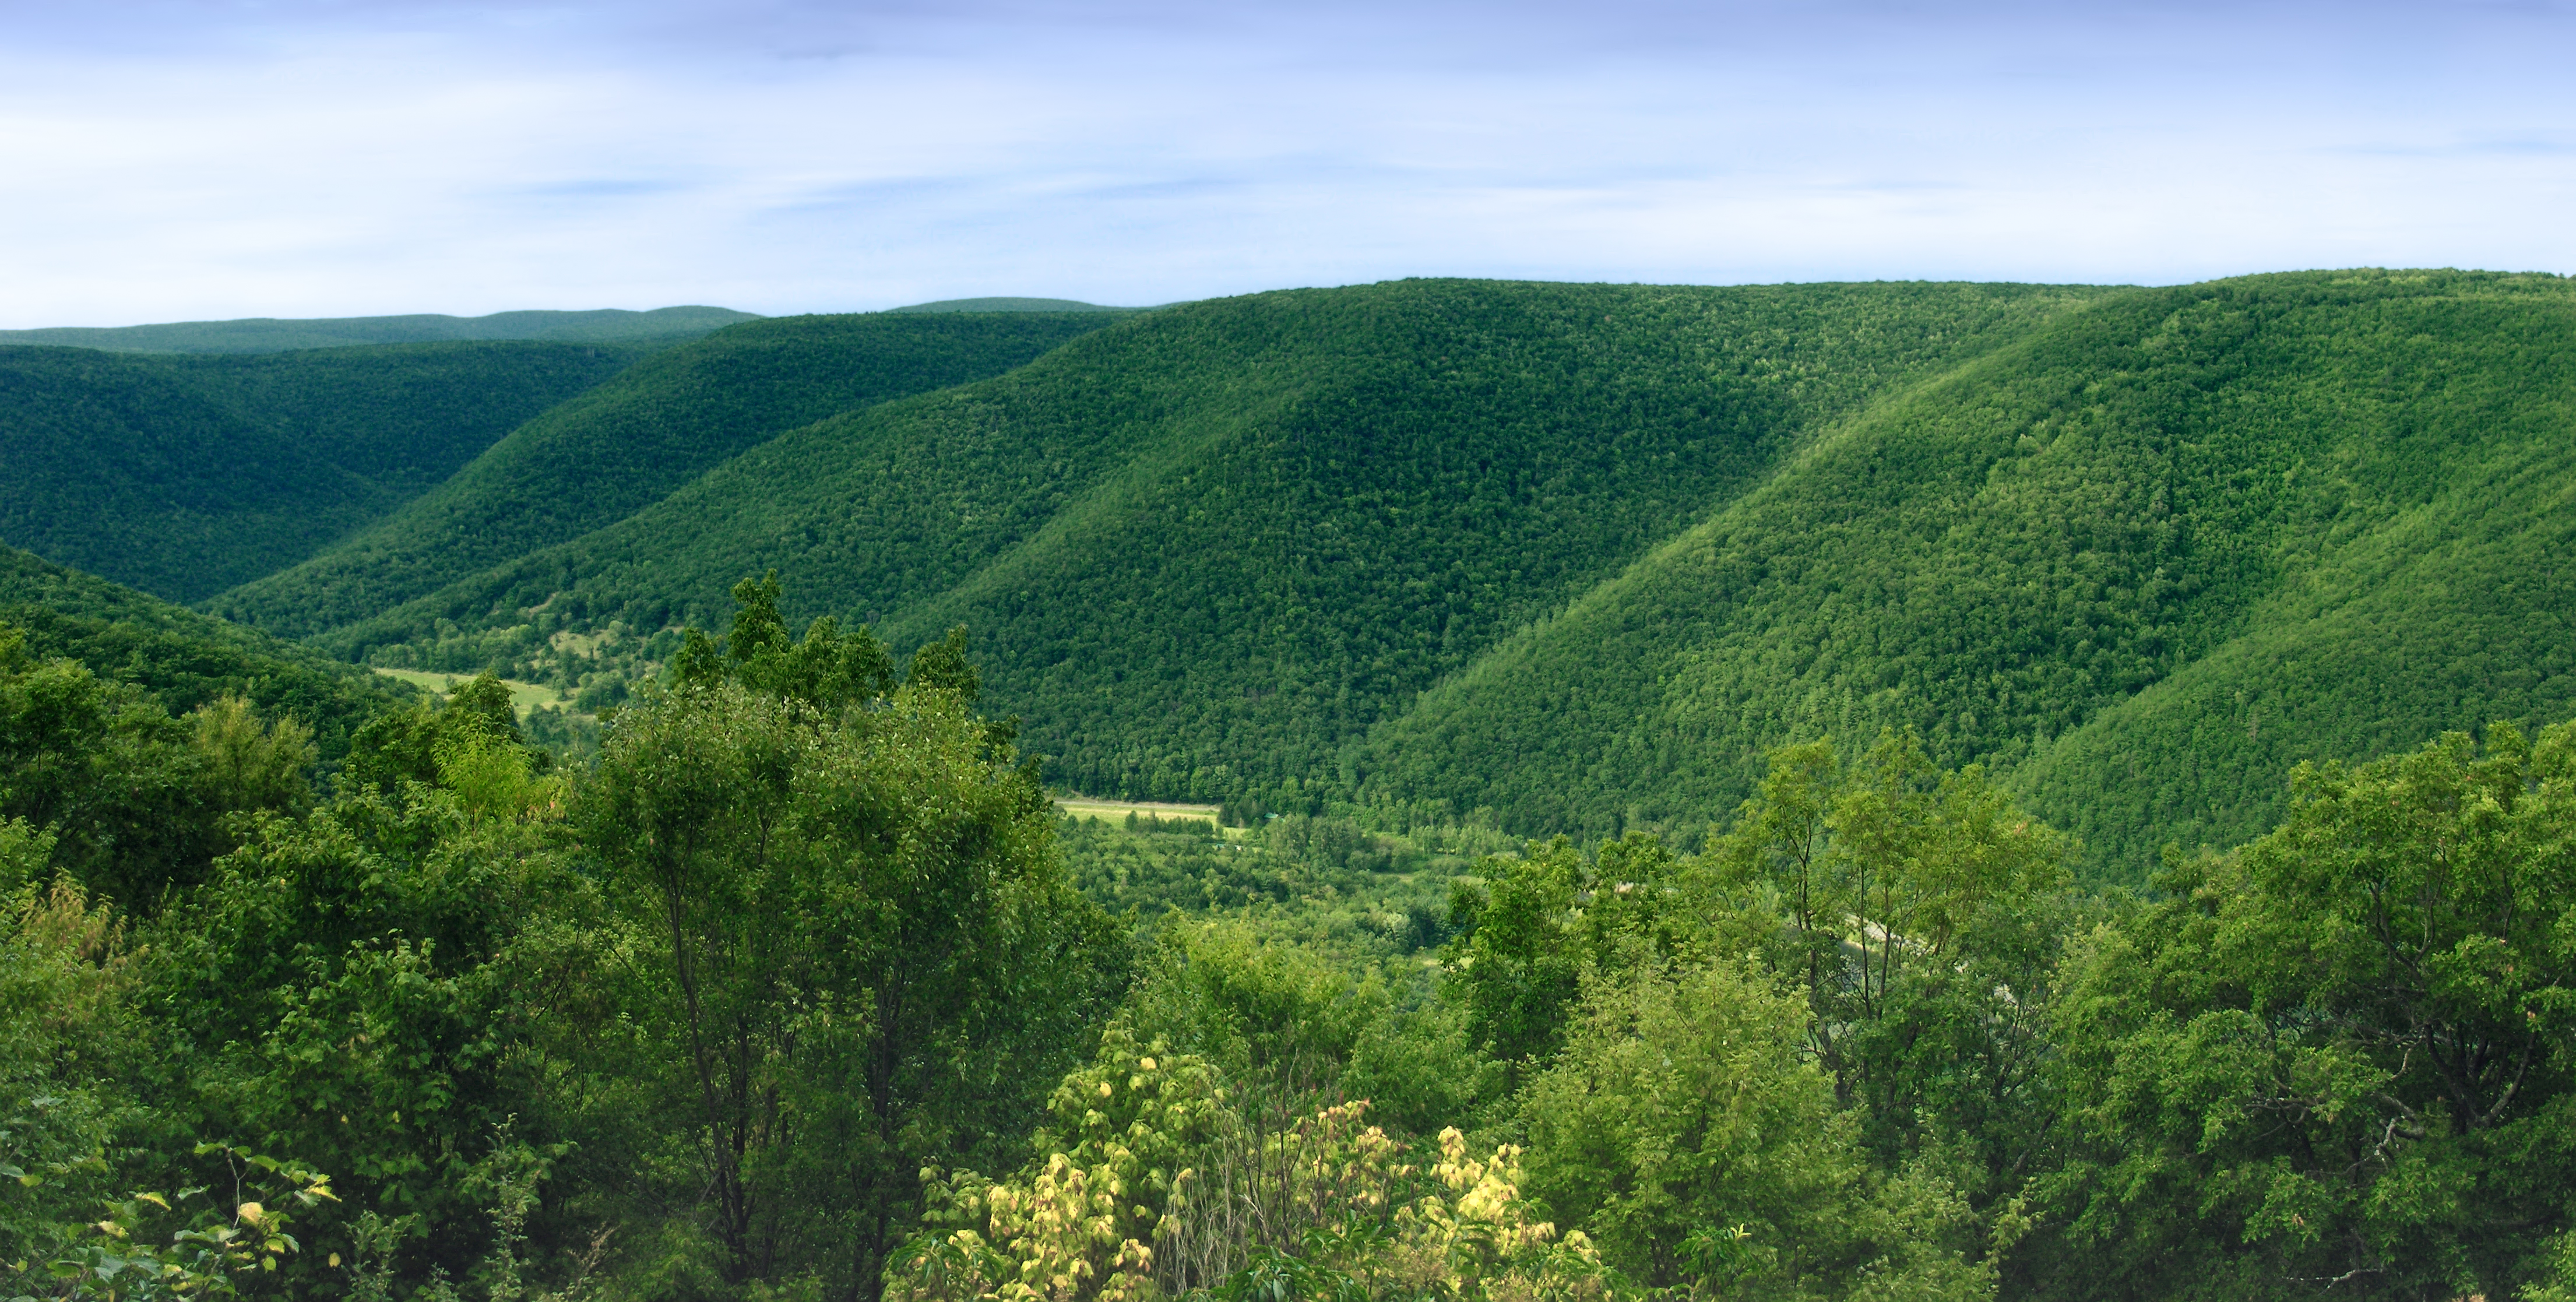
landscape, tree, forest, grass, mountain, field, meadow, hill, valley, summer, green, jungle, pasture, ridge, hills, creativecommons, mountains, grassland, vegetation, rainforest, tiadaghtonstateforest, appalachianmountains, alleghenyplateau, pennsylvaniawilds, lycomingcounty, pennsylvania, millerrunnaturalarea, pinecreekgorge, plantation, plateau, habitat, ecosystem, rural area, hill station, sinkingspringsoverlook, biome, natural environment, geographical feature, mountainous landforms